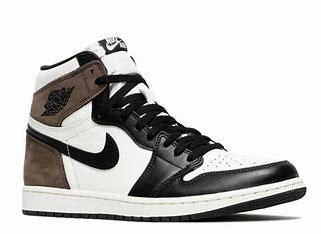
Brand: Jordan
Model: 1 Retro OG